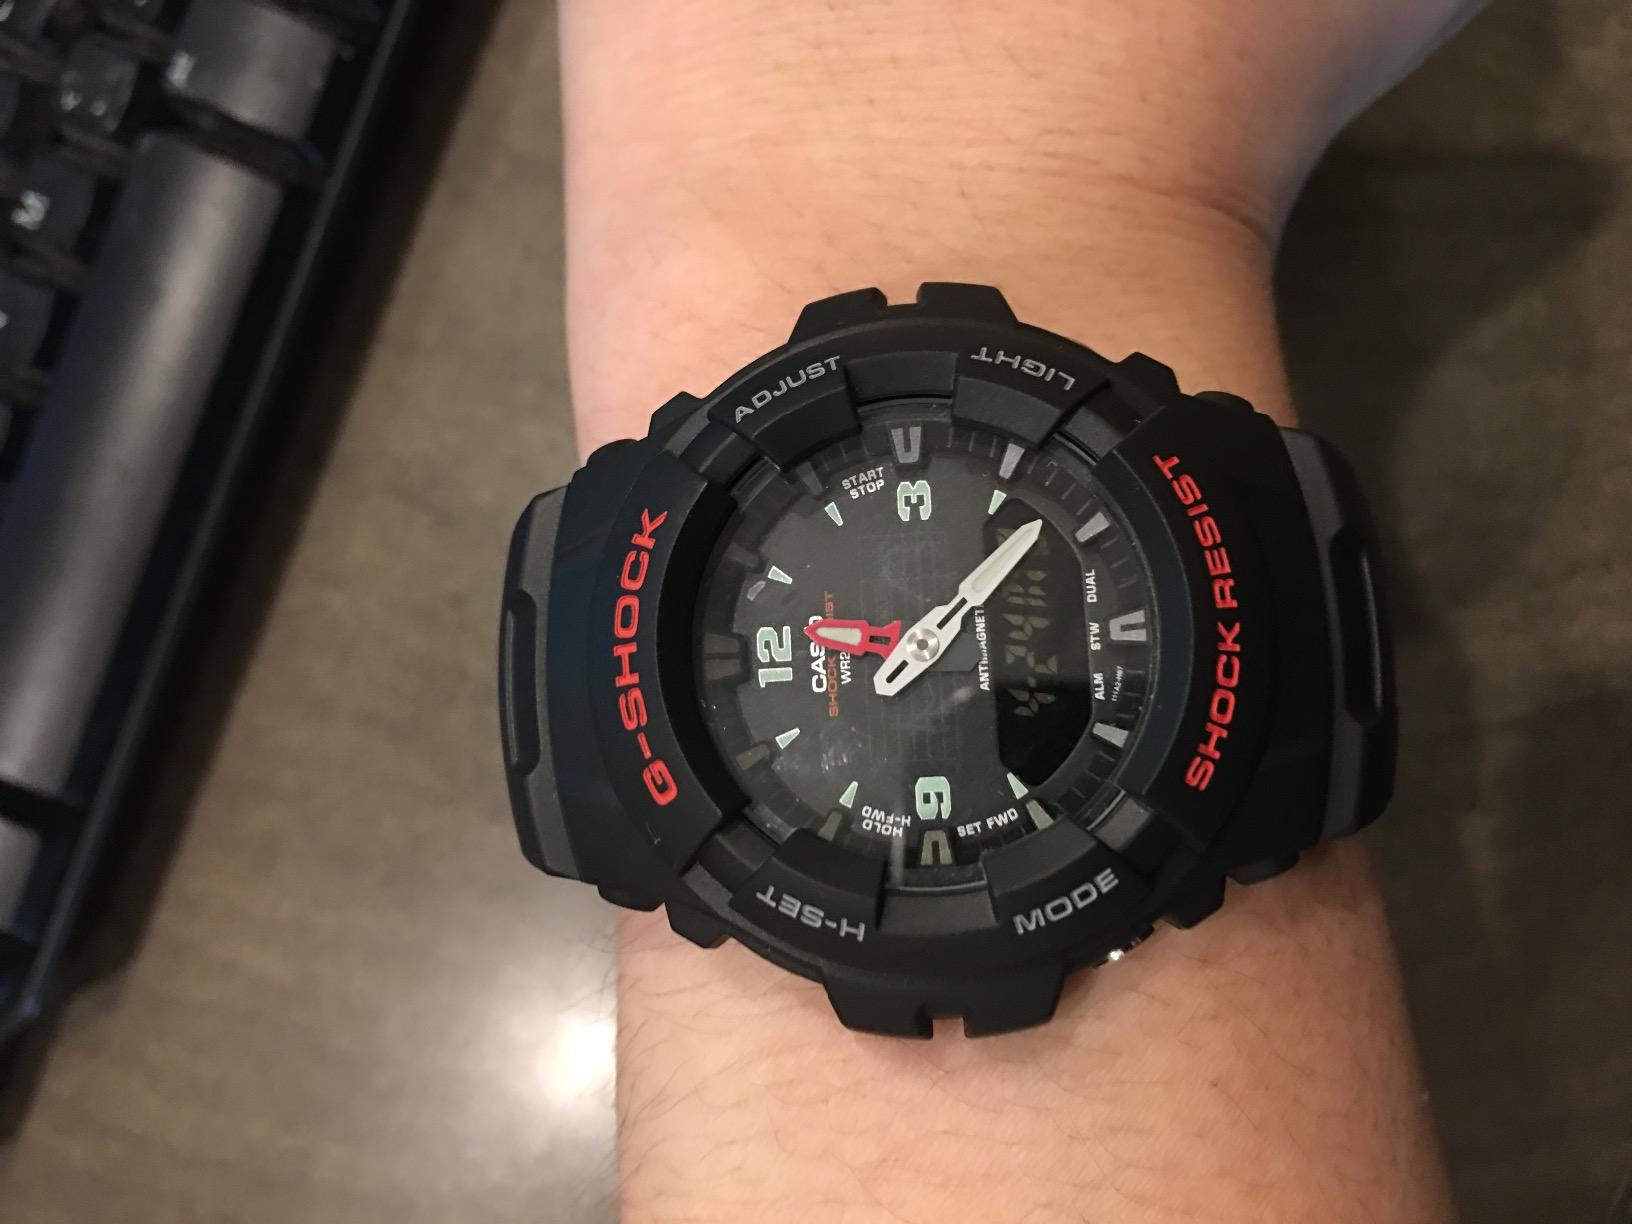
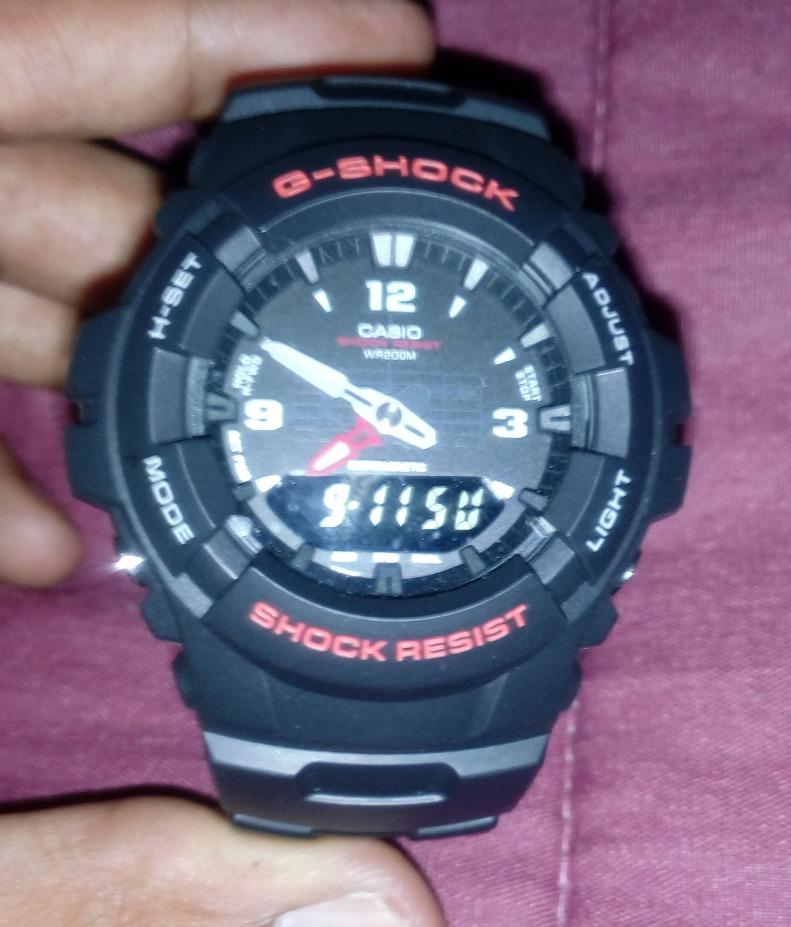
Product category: accessories_watch
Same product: yes